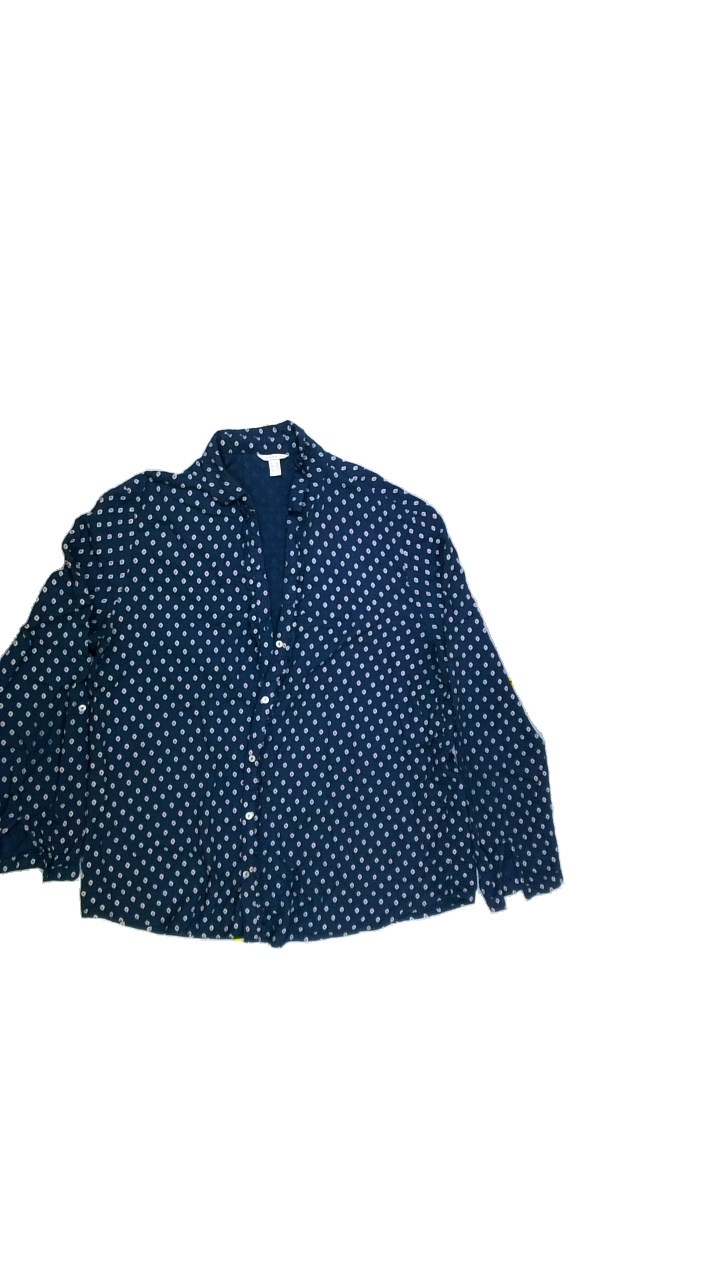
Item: Shirt (Ladies)
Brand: Esprit
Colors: Blue, Orange
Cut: Regular, Collar
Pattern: Dots
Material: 100%viscose
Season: All
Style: No trend
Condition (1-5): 3
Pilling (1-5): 5
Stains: Yes
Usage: Export
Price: <50